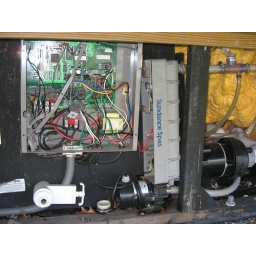
Water leaks out of the bottom of the grey rectangular box that says sundance spas on it in the center of the picture.